Lashmer Whistler

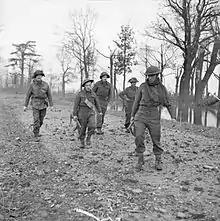
A reconnaissance patrol from the 1st Battalion, Suffolk Regiment return to the lines during operations to capture a castle on the banks of the Maas near Geijsteren, 1 December 1944.

For the following three-and-a-half months, the 3rd Division was committed to hold the line along the Maas River. On 24 January Whistler left for a months' worth of leave, the division temporarily being commanded by Major General Alexander Galloway. Whistler returned from leave to find his division on the move under Operation Veritable, towards the end of which Private James Stokes of the 2nd Battalion, King's Shropshire Light Infantry was posthumously awarded the VC, the second and last to be awarded to the division during the campaign. They reached the River Rhine on 12 March. Whistler's headquarters were in Schloss Moyland, where he was visited by Winston Churchill, the British Prime Minister, wearing the uniform of Honorary Colonel of the 5th (Cinque Ports) Battalion of the Royal Sussex Regiment in tribute to Whistler. From 27 to 30 March, the division crossed the Rhine and headed towards the River Elbe, crossing the Dortmund-Ems Canal at Lingen against stiff resistance. On 7 April, the 3rd Division was transferred to Ritchie's XII Corps and headed east with them to Bremen. From 13 to 20 April, the 3rd Division saw heavy fighting outside the town and on 26 April captured the ruins of the town.